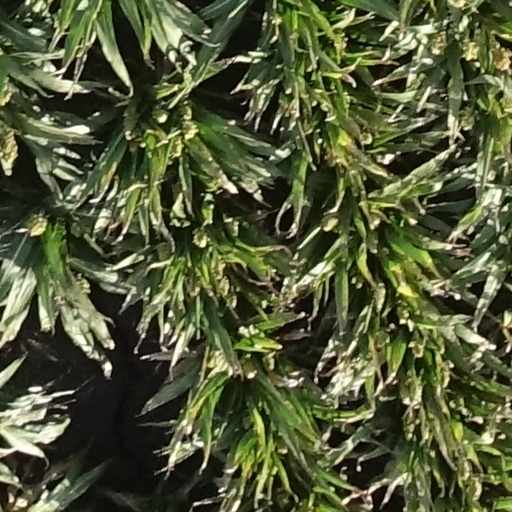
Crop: sorghum